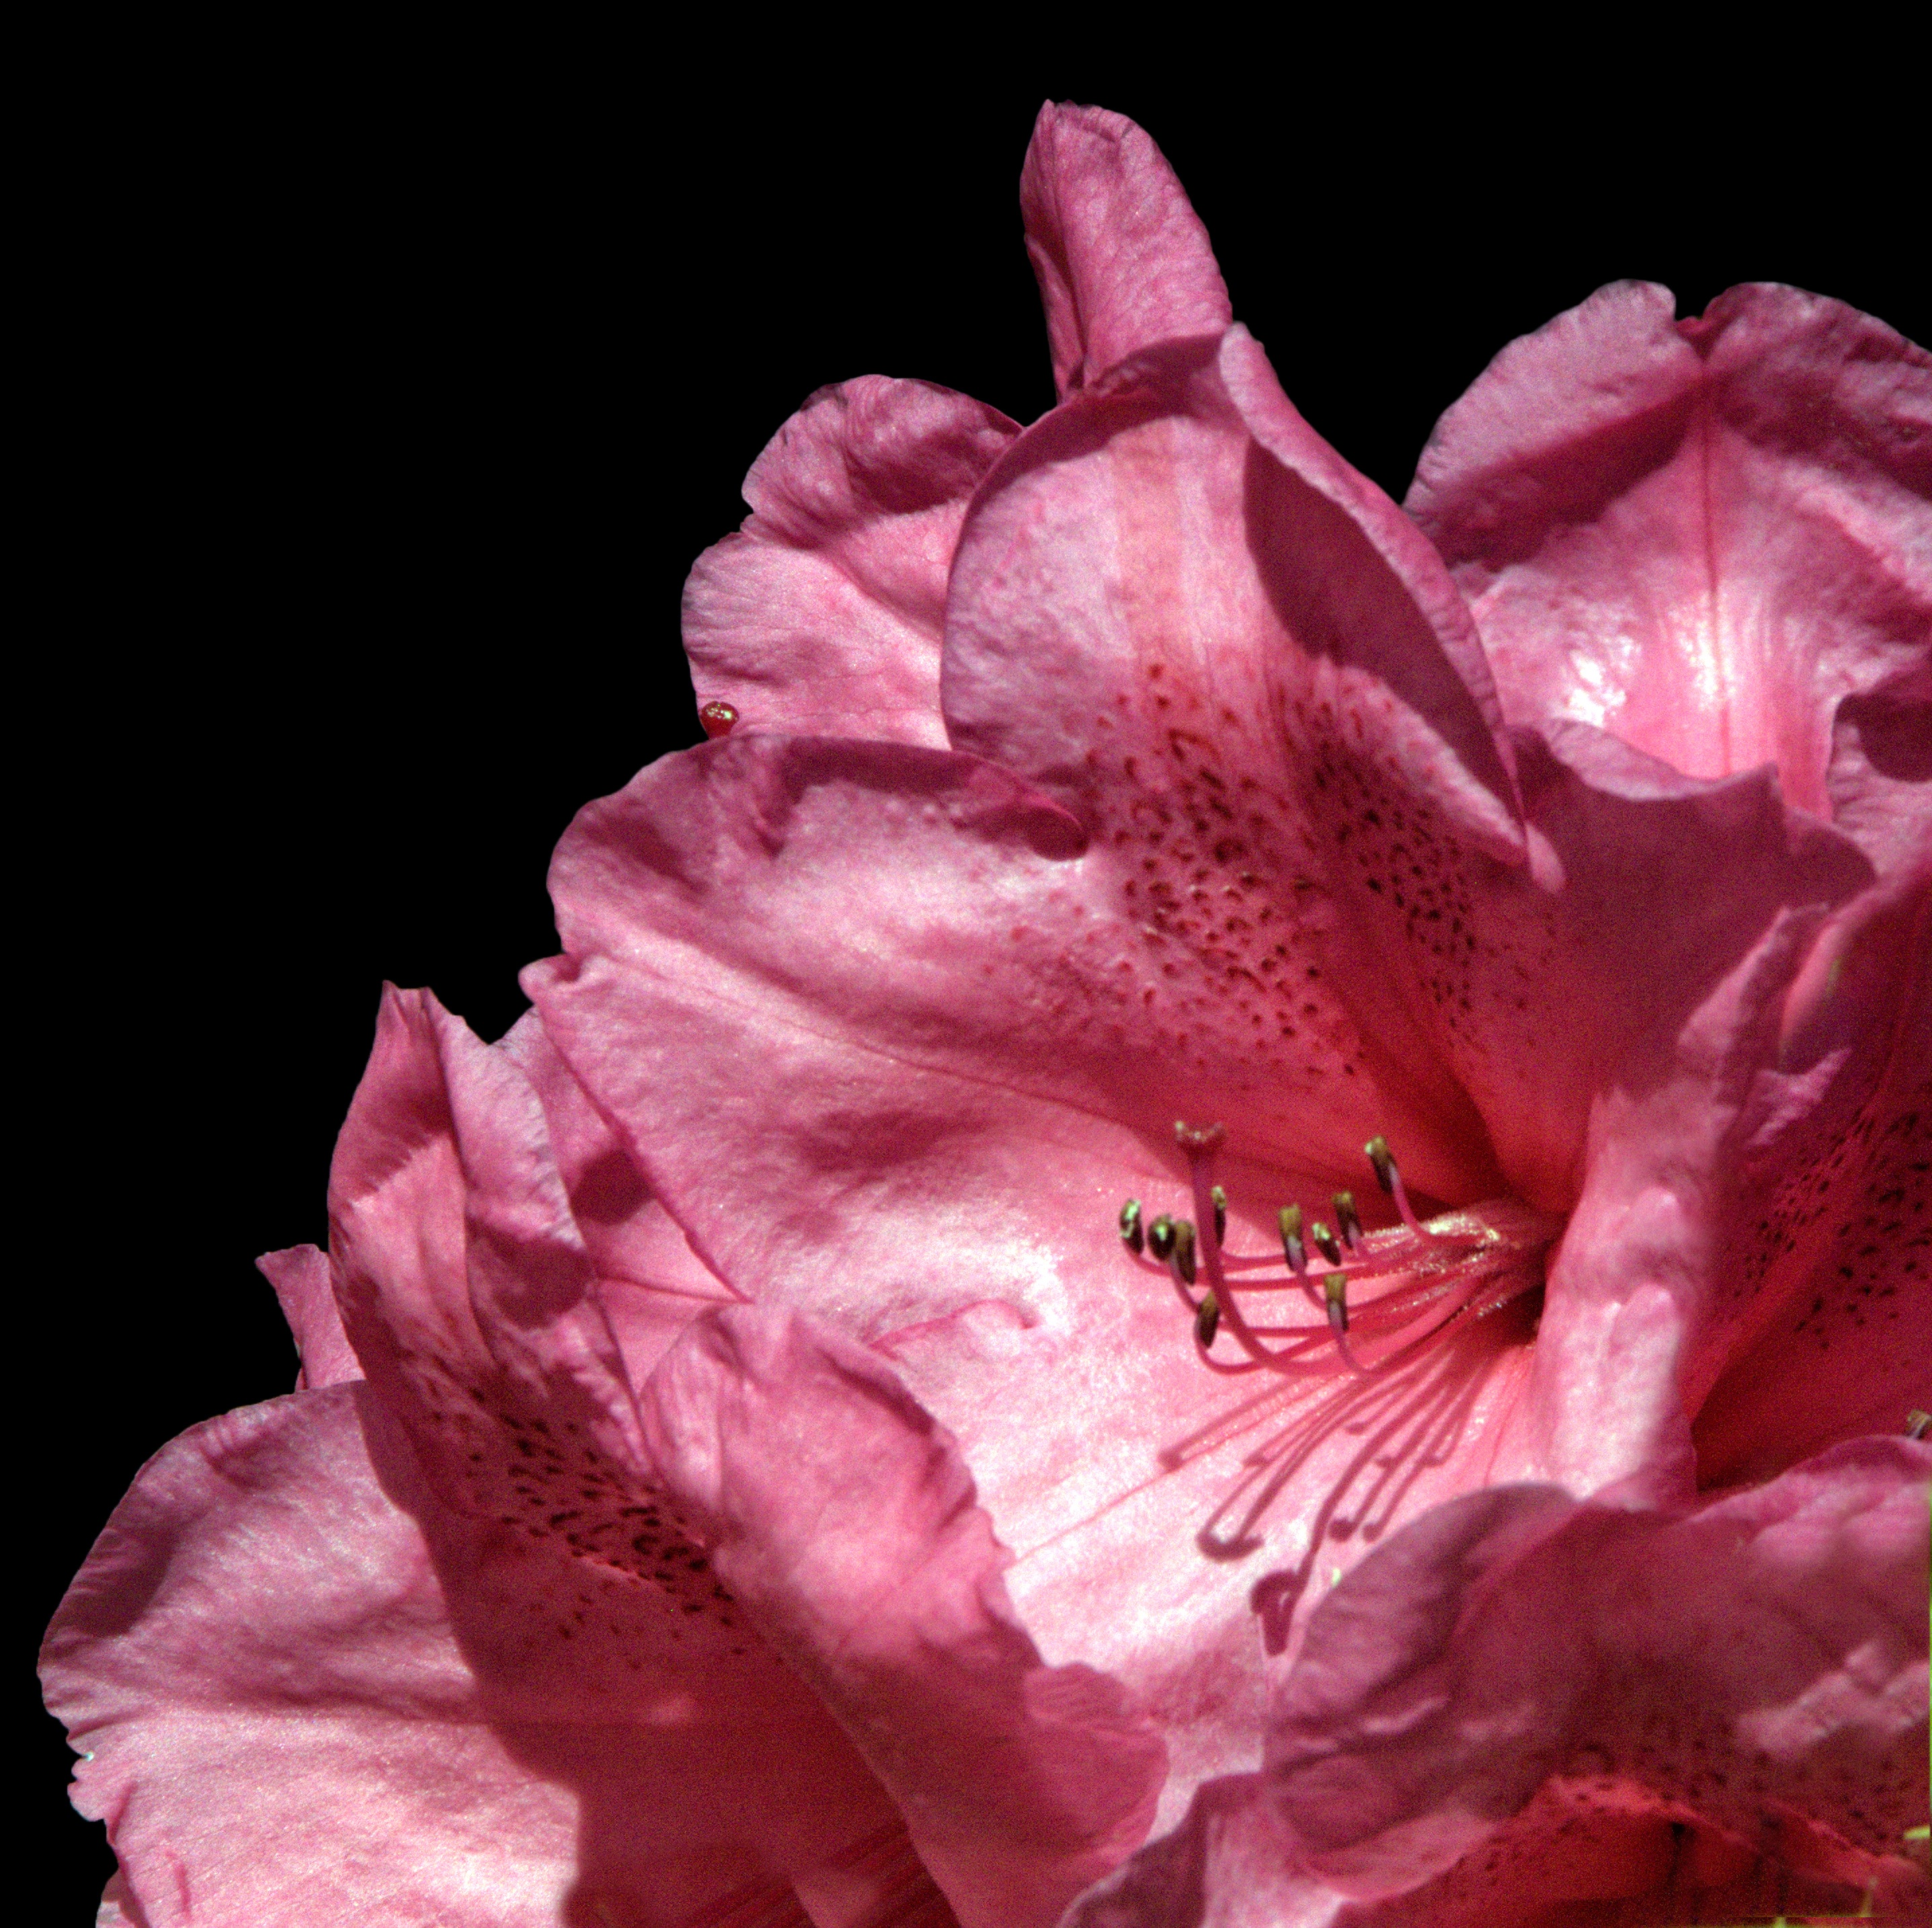
nature, blossom, plant, flower, petal, rose, red, macro, garden, pink, flora, close up, petals, shrub, rhododendron, stamens, macro photography, color pink, flowering plant, plant stem, land plant